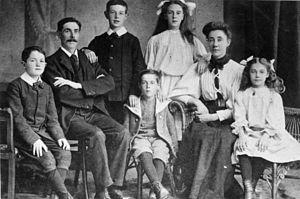
La famille Goodwin, dont les neuf membres sont morts dans le naufrage du Titanic à bord duquel ils voyageaient en troisième classe.
Les passagers du Titanic sont les 1 316 personnes qui ont embarqué à bord de ce paquebot transatlantique pour sa seule traversée entre son départ le 10 avril et son naufrage le 15 avril 1912. Ils forment un groupe hétéroclite et sont répartis en trois classes selon le prix de leur billet, et, de fait, la qualité de service dont ils bénéficient. En première classe se trouve la frange supérieure de la société : puissants hommes d'affaires, politiques, militaires et lettrés s'y côtoient. La deuxième classe est accessible à des gens moins riches mais tout de même aisés : universitaires, ecclésiastiques et touristes notamment. Enfin, la troisième classe est destinée aux nombreux immigrants désireux de s'installer définitivement aux États-Unis. En plus de ces passagers payants se trouvent répartis en première et deuxième classe neuf employés des chantiers Harland & Wolff, chargés de s'assurer de la bonne marche du navire.
Les installations de troisième classe du Titanic, paquebot transatlantique britannique célèbre pour son naufrage le 14 avril 1912, offrent pour l'époque un confort inégalé pour les dernières classes et abritent de nombreux immigrants, qui arrivent en masse aux États-Unis après avoir abandonné tous leurs biens dans leur pays d'origine dans l'espoir d'une vie meilleure. Cette classe, descendant de l'entrepont du XIXᵉ siècle, est l'une des principales sources de bénéfices de la compagnie qui exploite le navire, la White Star Line.